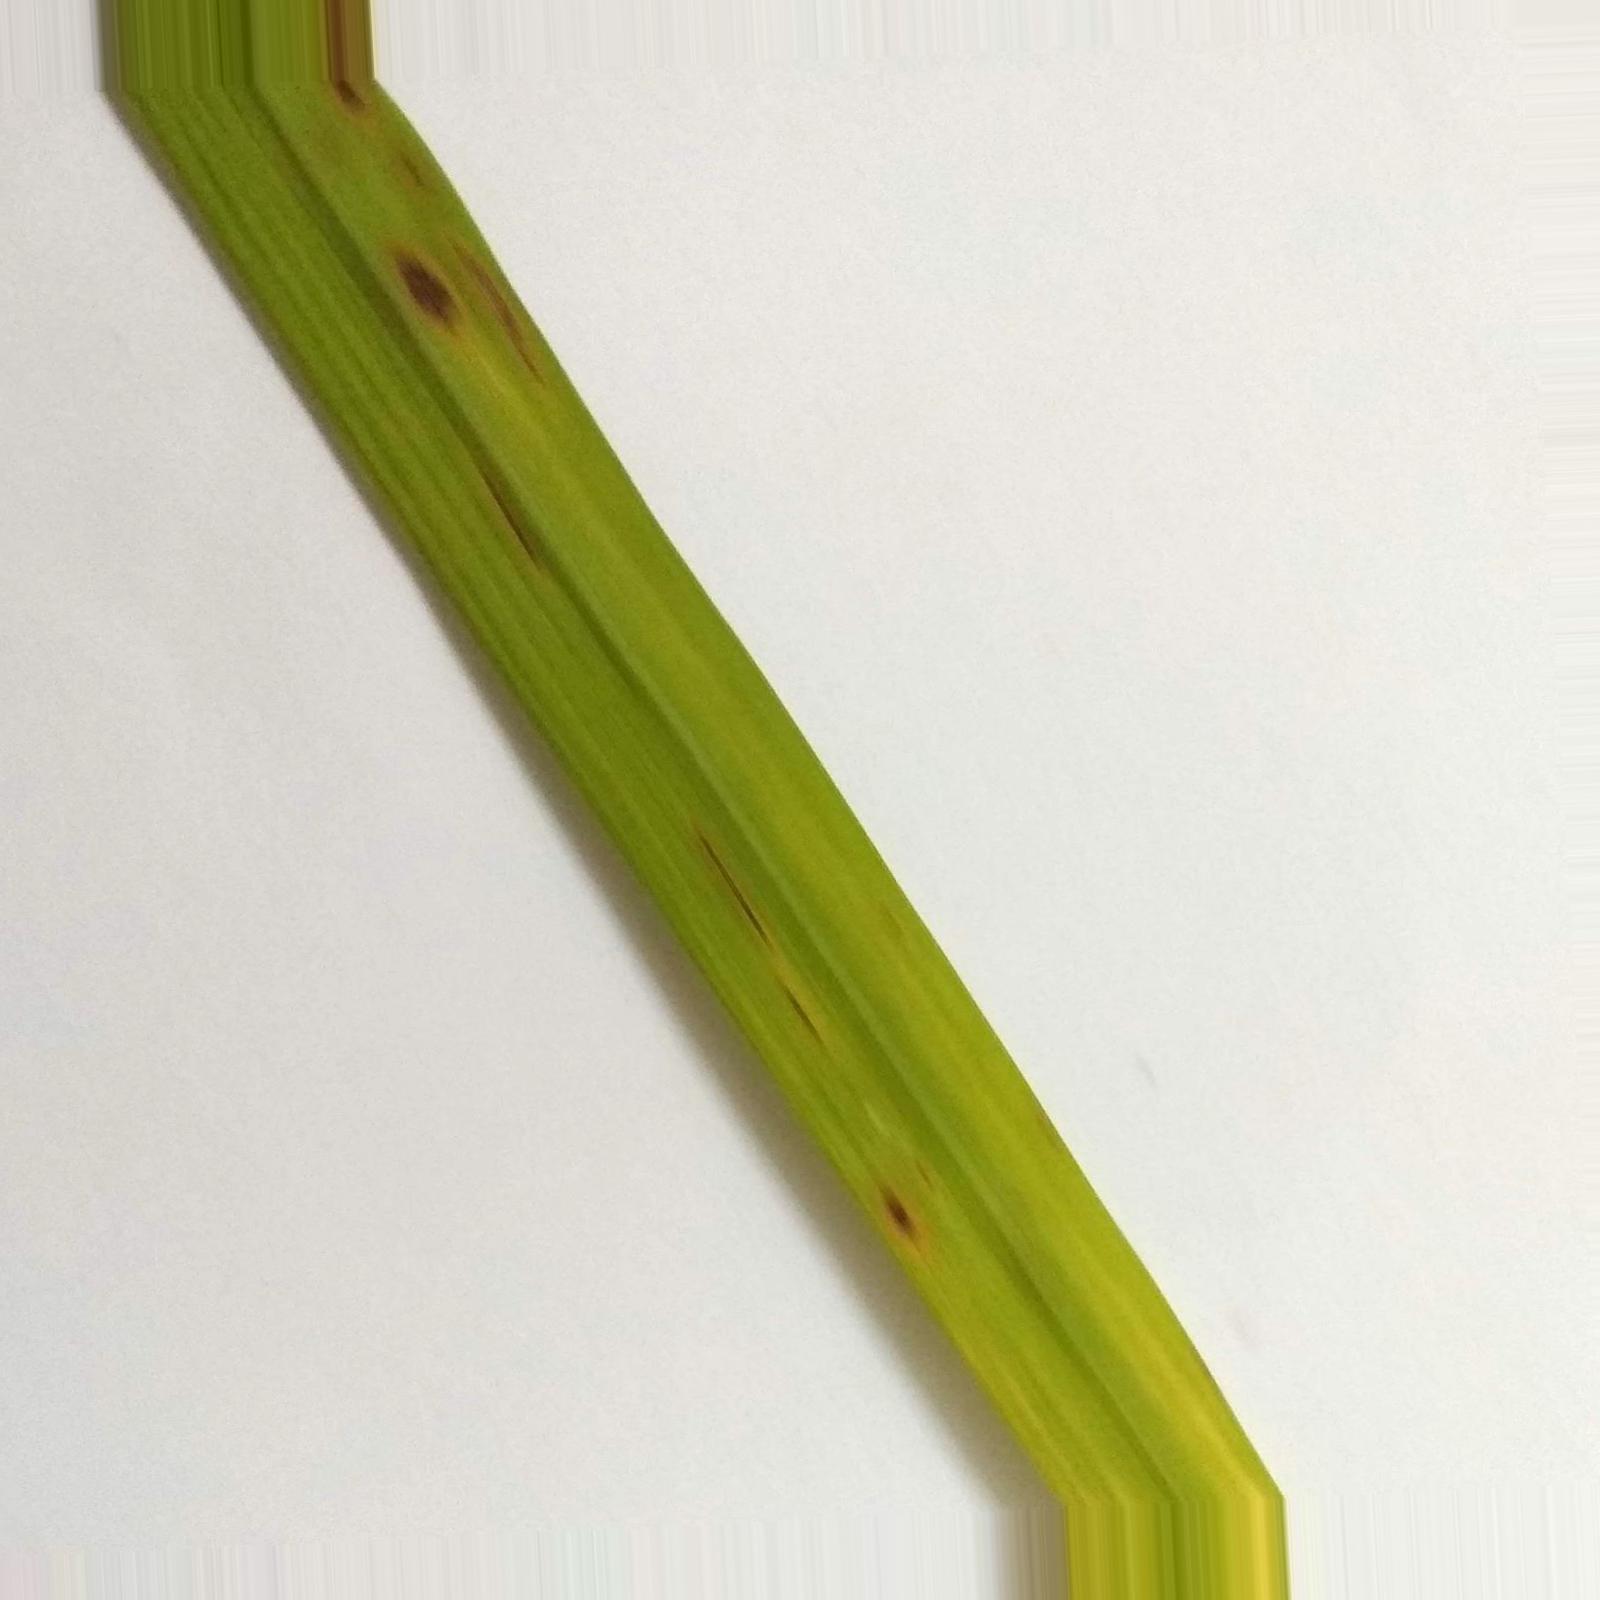
Nhãn: Bệnh Đốm Nâu ( Brown spot )